Lydia von Wolfring

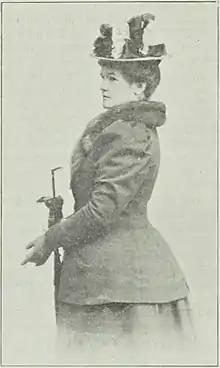

Lydia von Wolfring (born 27 March 1867: died after 1920) was a Polish-born . She lived in Vienna for slightly more than ten years, between 1899 and 1910. During that time she emerged as a highly effective pioneering advocate for child protection.